Samuel David Dealey

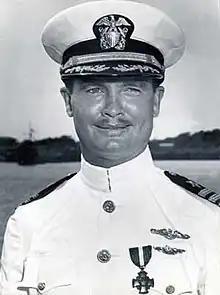
CDR Dealey wearing the Navy Cross presented to him by Vice Admiral Lockwood 19 October 1943.

Samuel David Dealey (September 13, 1906 – August 24, 1944) was the commanding officer of a United States Navy submarine killed in action with his crew during World War II. Among American service members, he is among the most decorated for valor during war, receiving the Medal of Honor, the Navy Cross (4), the Army Distinguished Service Cross, and the Silver Star for his service on the submarine . He was the nephew of George B. Dealey, publisher of the "Dallas News" and for whom Dealey Plaza is named.